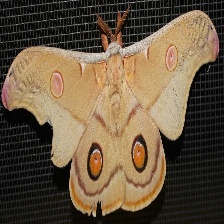
Species: EMPEROR GUM MOTH